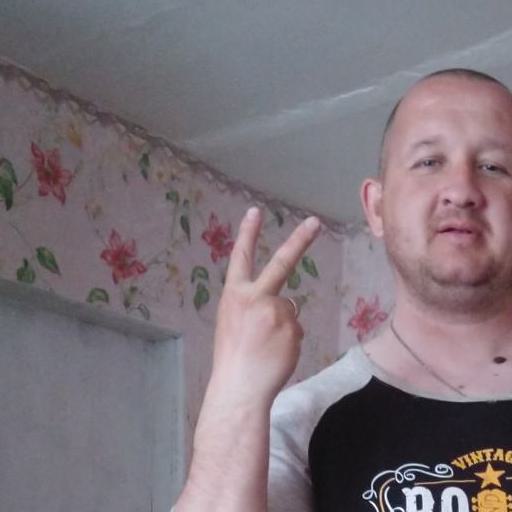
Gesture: peace_inverted